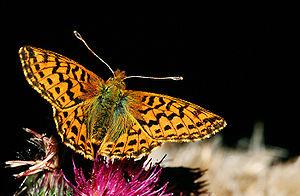
La réserve naturelle nationale de la Tourbière de Machais est une réserve naturelle nationale de Lorraine, dans la région Grand Est. Créée en 1988, elle s’étend sur 145 hectares et protège la dernière et plus importante tourbière flottante intacte du massif des Vosges.
Le Nacré de la canneberge est un lépidoptère appartenant à la famille des Nymphalidae, à la sous-famille des Heliconiinae et au genre Boloria.
On appelle tourbière ombrotrophe, ou tourbière haute, une zone humide acide et pauvre en minéraux, où flore et faune se sont adaptées à ces conditions extrêmes. Au contraire des marécages ou des tourbières minérotrophes, les tourbières ombrotrophes sont alimentées exclusivement par les précipitations, le brouillard et la fonte des neiges, ainsi que par les sels minéraux transportés par le vent : en cela, elles représentent un type de zone humide spécifique sur le plan hydrologique, écologique et génétique, dont les mousses, accumulées et régénérées au fil des siècles et des millénaires, jouent un rôle essentiel dans la formation de la tourbe.